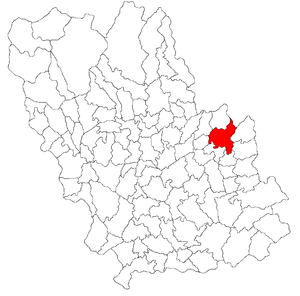
Sângeru est une commune roumaine du județ de Prahova, dans la région historique de Valachie et dans la région de développement du Sud.